Brilliant Pebbles

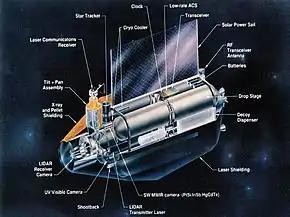
The "life jacket" protected the pebble in orbit, providing power and communications.

The final pebble design was similar to an air-to-air missile with no attempt at streamlining. The main body was about long, most of that consisting of propellant tanks for the final-stage directional controls. At the very front was the LIDAR receiver, with the laser illuminator just behind it to one side along with the UV/visible light camera. At the rear were the batteries. Forward speed was provided by a series of four boosters known as "drop stages". Each consisted of a tank about the size of the pebble's own, along with a thruster engine at the rear.